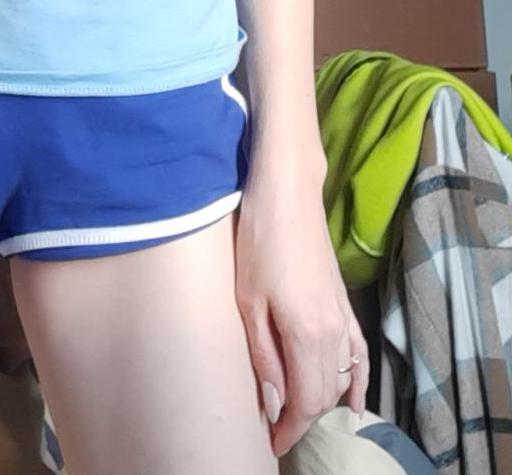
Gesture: no_gesture